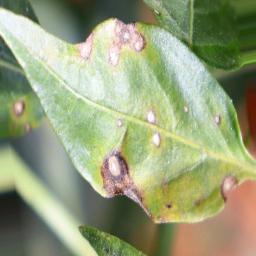
Label: cercospora